Kazerun

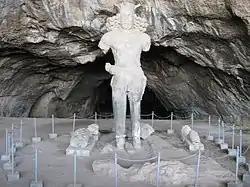
Shapur statue

Turan Shah also entrusted Kazerun and Shapur to the elders of Shabankara clan. But people of the Shabankara tribe were constantly killing and looting in Fars, especially in Kazerun and Shapur. Among in one of the cases, Abu Saeed Shabankara set fire to the city of Bishapur in 1101 AD and razed it to the ground and shot the last arrow to the city.